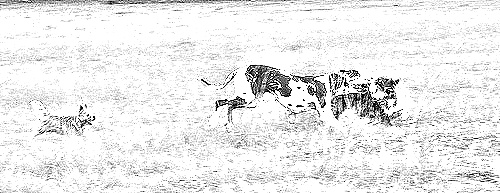
Portrait style: Sketch Portrait